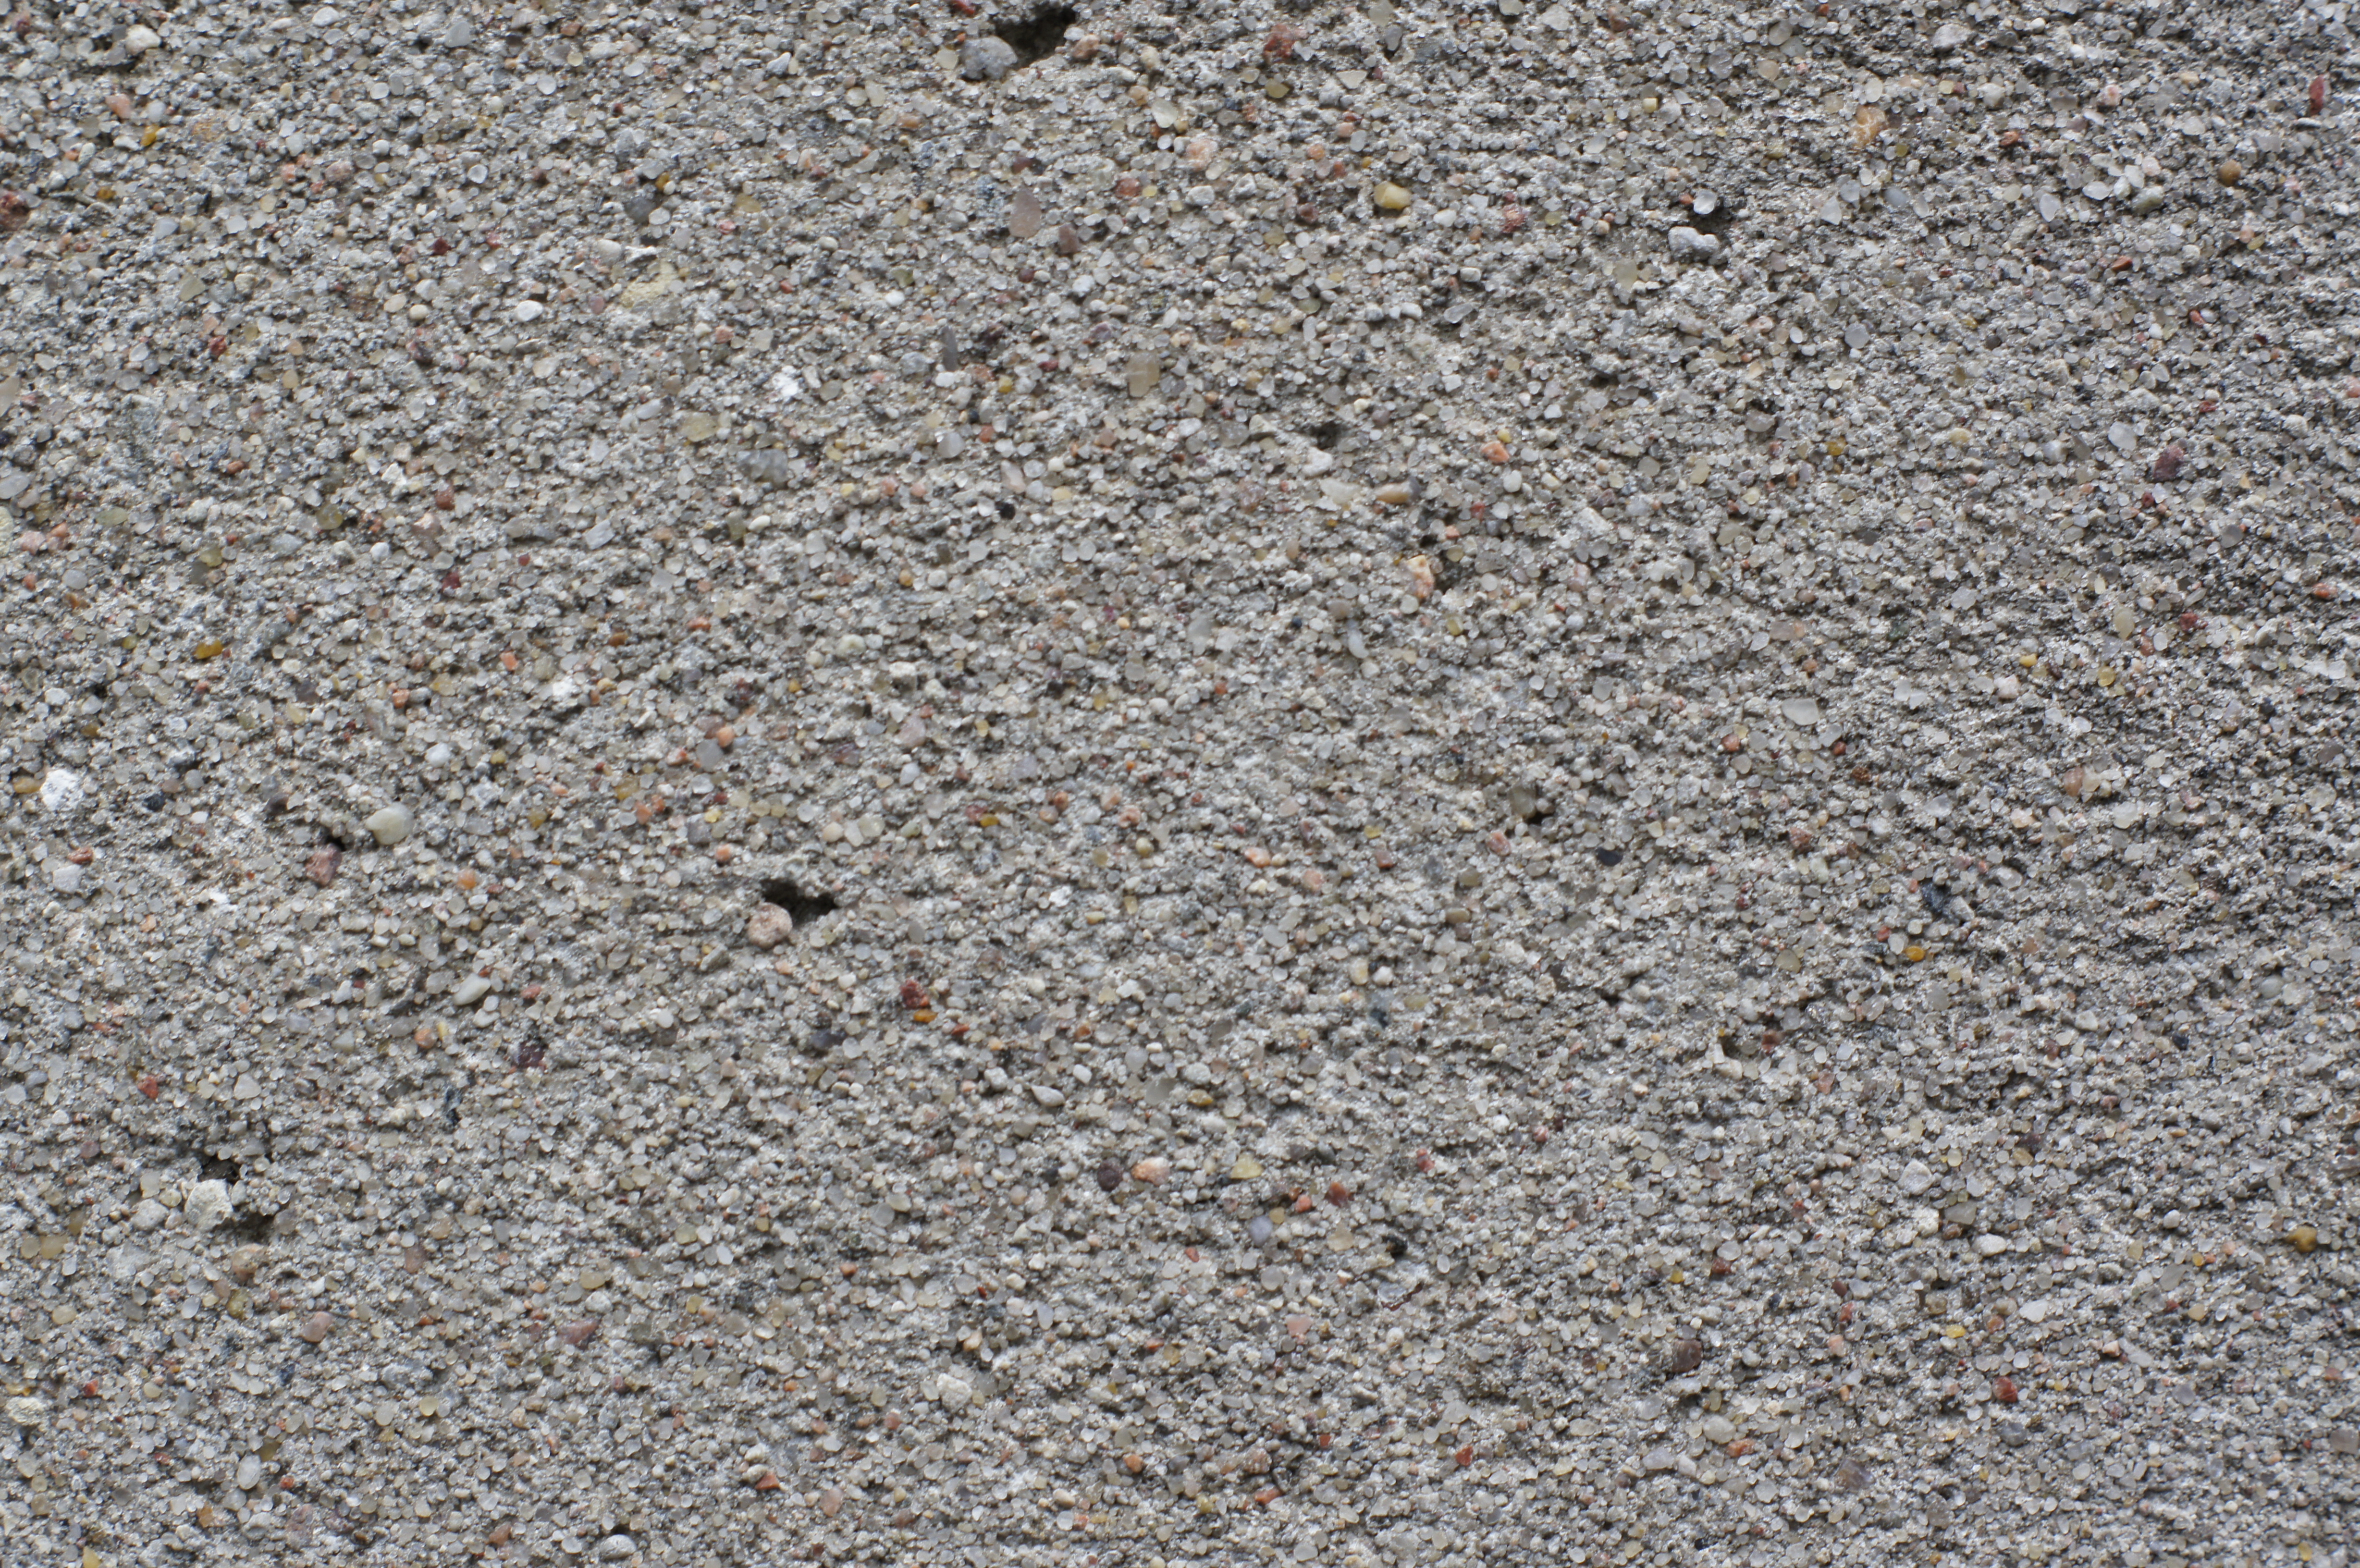
texture, concrete, granite, road surface, soil, sand, gravel, rock, cement